Robert Uniacke-Penrose-Fitzgerald

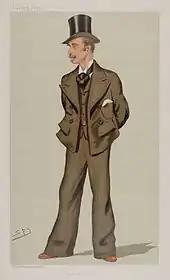
Mr Robert Uniacke Penrose-Fitzgerald MP for 'Cambridge Borough', as depicted by Spy (Leslie Ward) in "Vanity Fair", February 1895

Sir Robert Uniacke-Penrose-Fitzgerald, 1st Baronet of Lisquinlan and Corkbeg (10 July 1839 – 10 July 1919), was a British Conservative politician.